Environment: lab
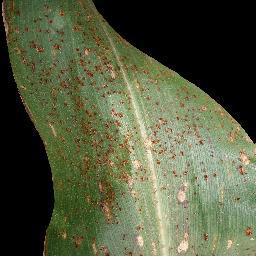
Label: common_rust